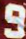
Number: 9